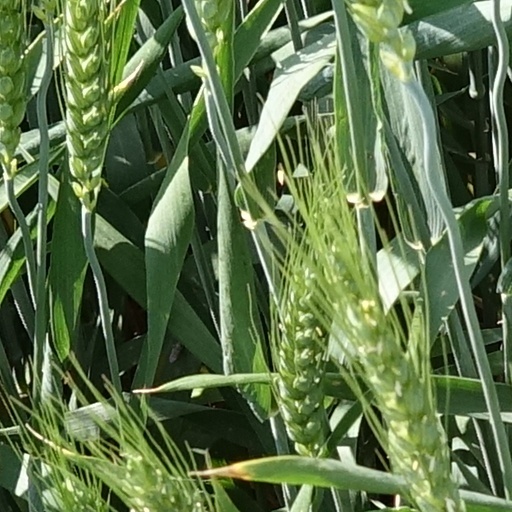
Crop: wheat